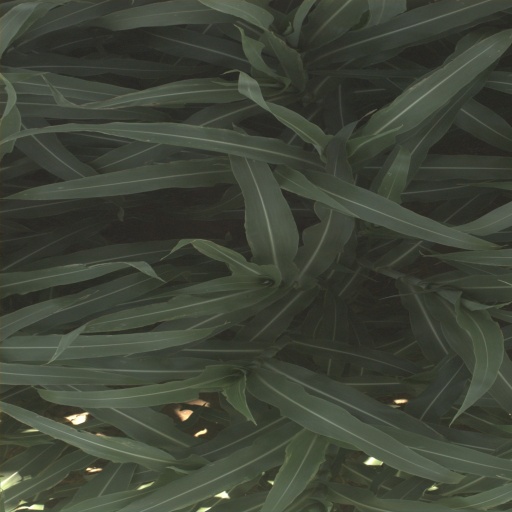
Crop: sorghum